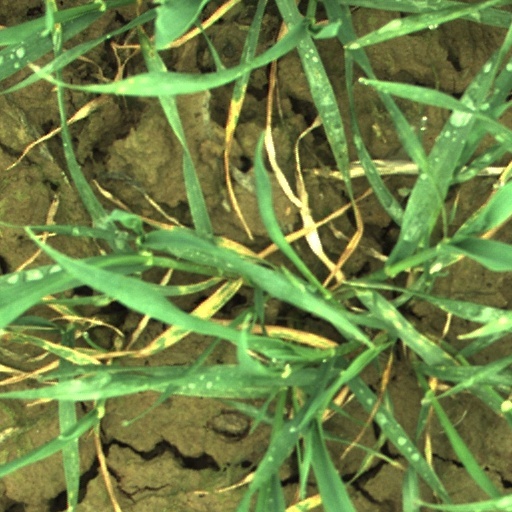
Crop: wheat